Sea-level curve

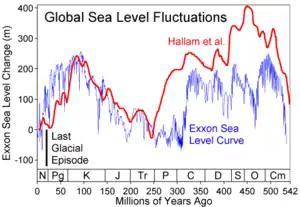
Comparison of two sea level reconstructions during the last 500 Myr: Exxon curve and Hallam curve. The scale of change during the last glacial/interglacial transition is indicated with a black bar.

The sea-level curve (also known as the eustatic curve) is the representation of the changes of the sea level relative to present day mean sea level as gleaned from the stratigraphic record throughout the geological history.